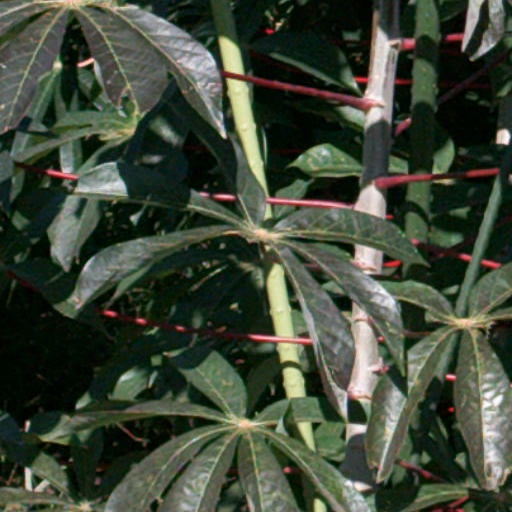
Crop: cassava